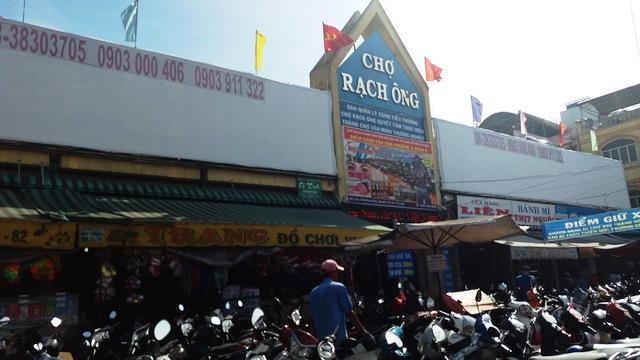
đây là khung cảnh trước chợ rạch ông